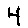
Label: 4